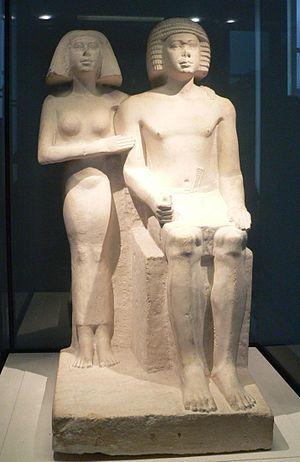
Selon les Anciens Égyptiens, la composition de l'être humain dépasse la simple dualité entre le corps et l'âme. Chaque individu compte en lui une dizaine de composantes matérielles et immatérielles qui l'intègrent dans la sphère terrestre du sensible et dans la sphère impalpable des dieux et ancêtres. Après la mort, grâce à ses composantes éthérées, l'individu peut espérer une survie posthume dans la tombe et une existence immortelle auprès des puissances surnaturelles qui règlent les phénomènes cosmiques. La conservation du souffle de vie est cependant conditionnée par le respect, la vie durant, des principes de la Maât et par la maîtrise efficace de la magie-Heka. Cette dernière est à la fois une puissance intérieure et un savoir livresque qui permettent aux humains de s'assimiler aux dieux.